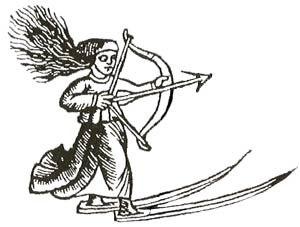
Le biathlon, du latin bi-, « deux », et du grec athlon « combat, lutte », est une épreuve combinant deux disciplines. Par coutume, quand on parle du biathlon, on évoque la combinaison du ski de fond et tir à la carabine. Ce sport d'origine militaire combine ainsi l'endurance nécessaire au ski de fond au calme et à l’adresse nécessaires au tir. La maîtrise de ces deux disciplines pourtant antagonistes est le principe même du biathlon, sport olympique depuis les Jeux de Squaw Valley en 1960, mais dont l'ancêtre, la Patrouille militaire, avait été disputé dès les premiers Jeux d'hiver en 1924 à Chamonix